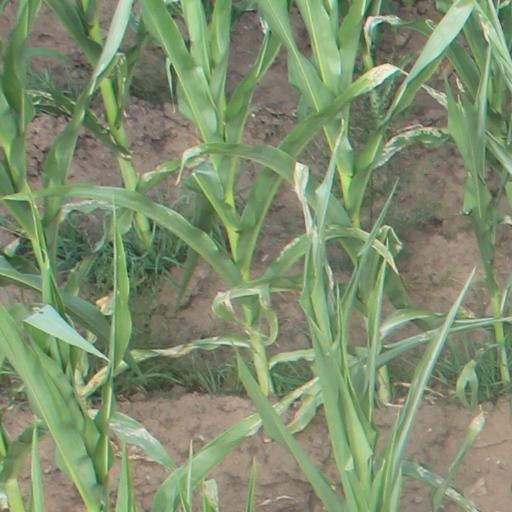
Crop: maize; corn